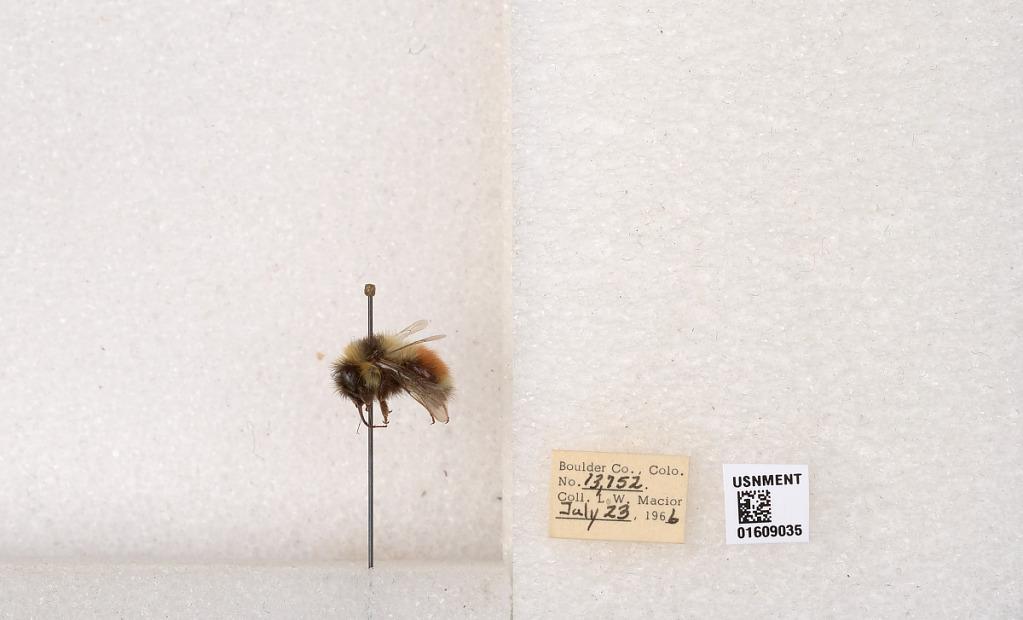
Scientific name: Bombus (Pyrobombus) sylvicola Kirby
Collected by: L. Macior
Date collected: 1966-7-23
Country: United States
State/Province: Colorado
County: Boulder
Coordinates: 40.0263, -105.3